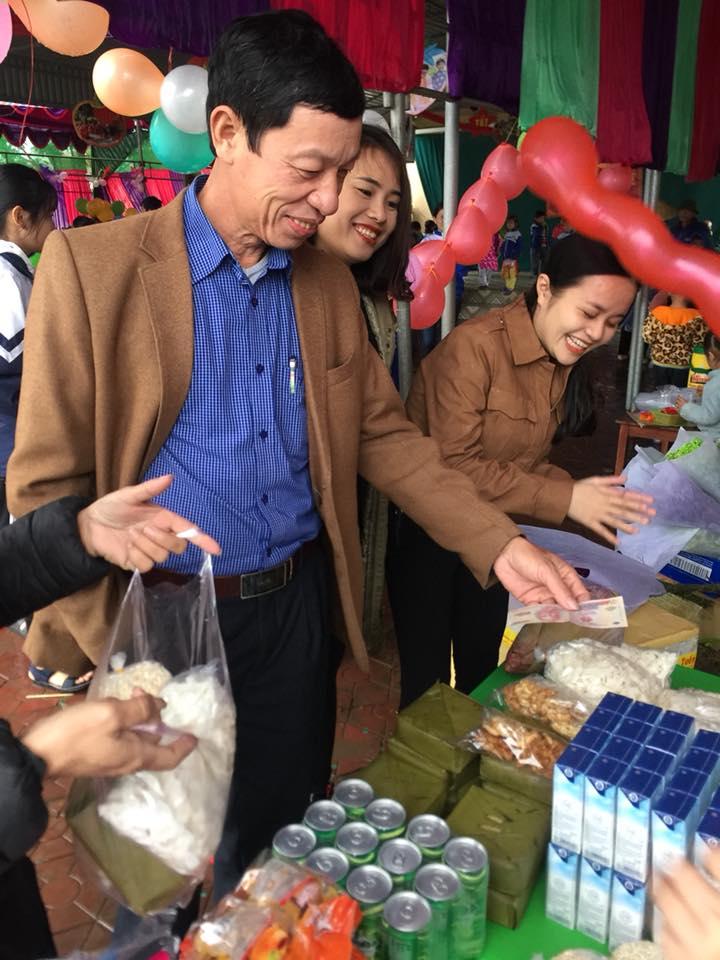
có một người đang xách bịch hàng